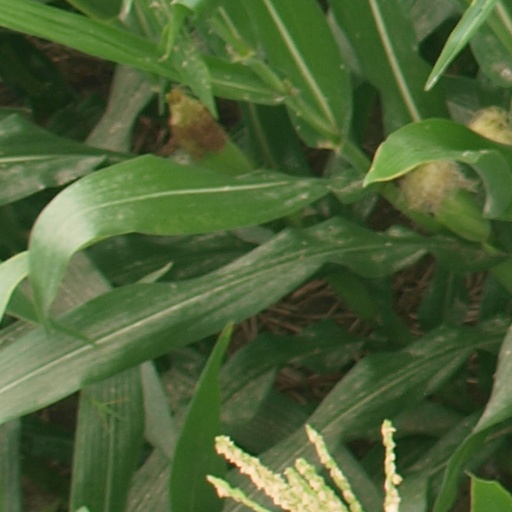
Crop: maize; corn